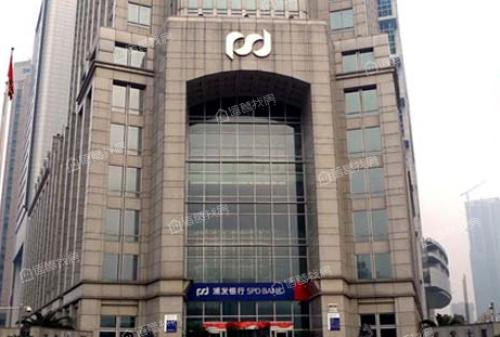
地标名称：浦发大厦
所在城市：上海市·浦东新区